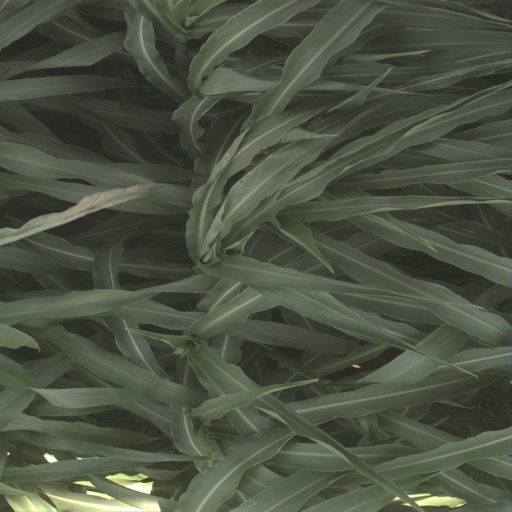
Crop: sorghum